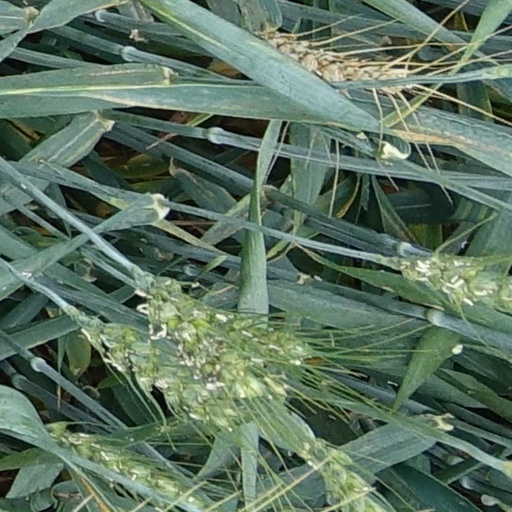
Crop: wheat